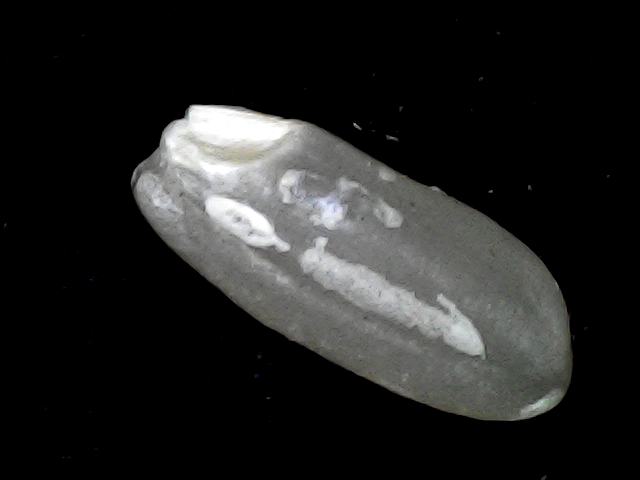
Rice variety: BD91